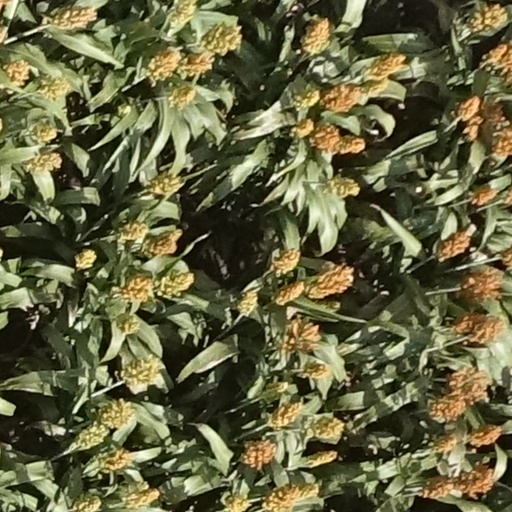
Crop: sorghum